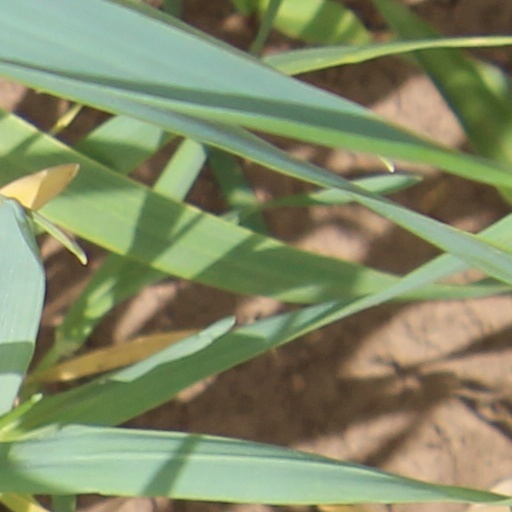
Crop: wheat